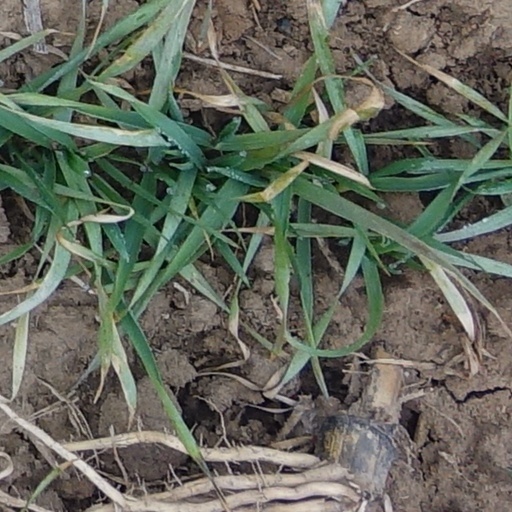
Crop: wheat